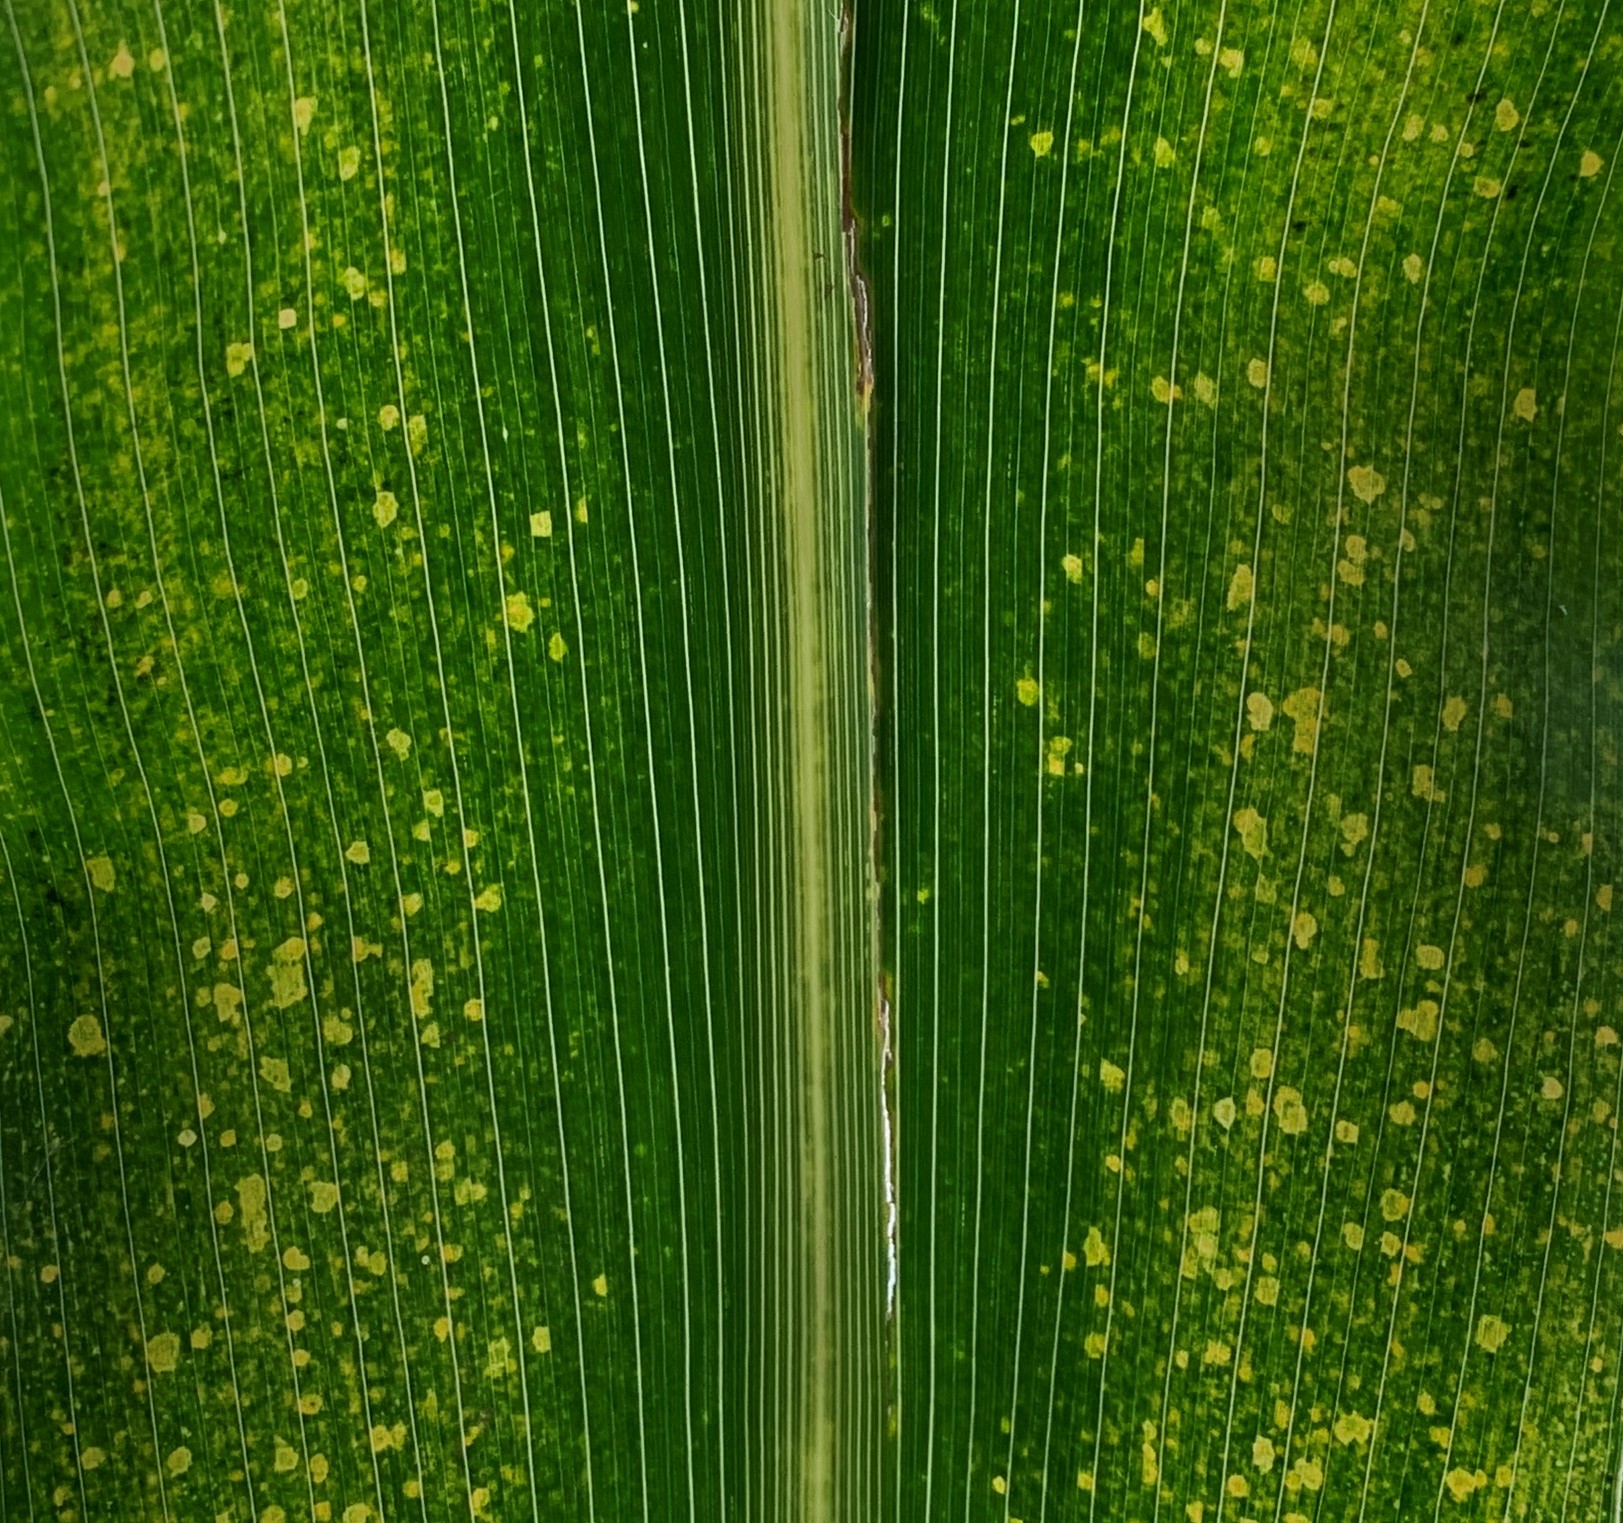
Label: MLN